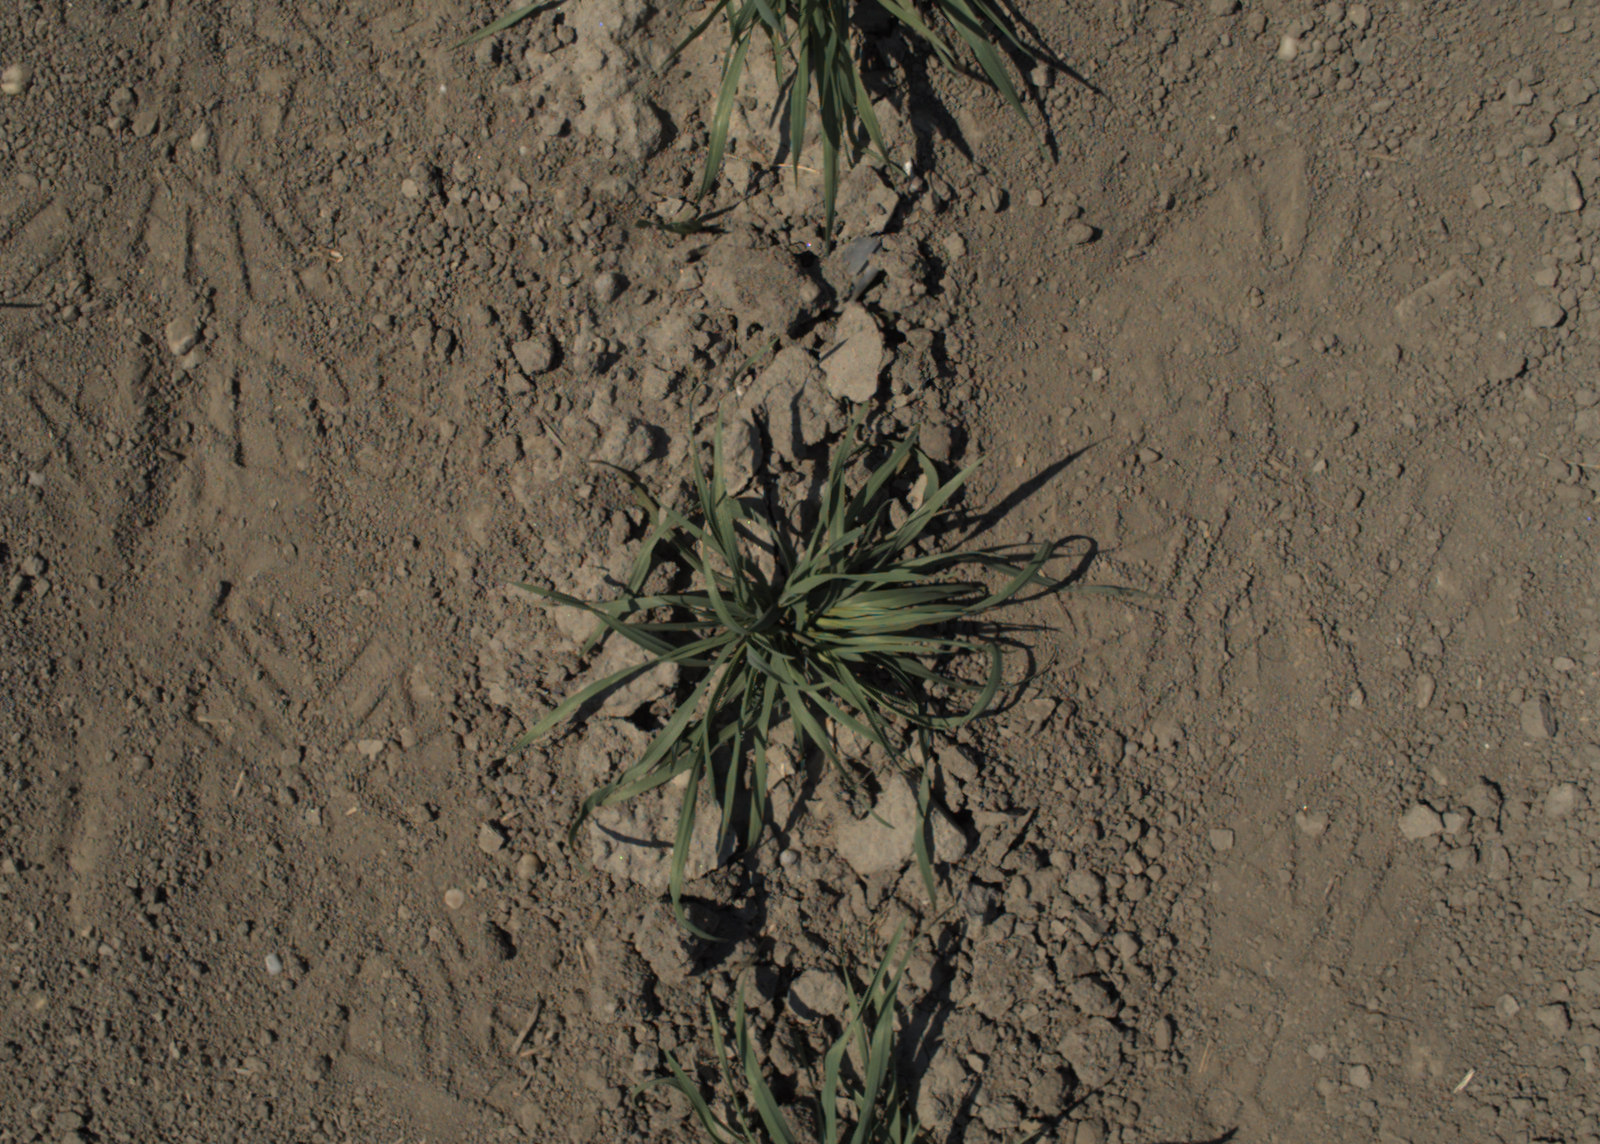
Capture date: 18.06.2021 11:03:33
Weather: sunny
Wind: medium
Seeding date: 27.04.2021
Plant canopy height (mm): 766